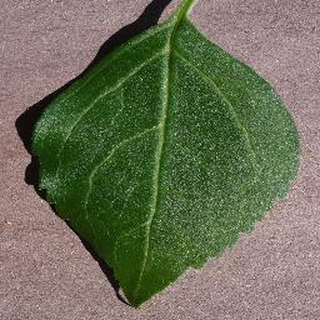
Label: healthy_cherry